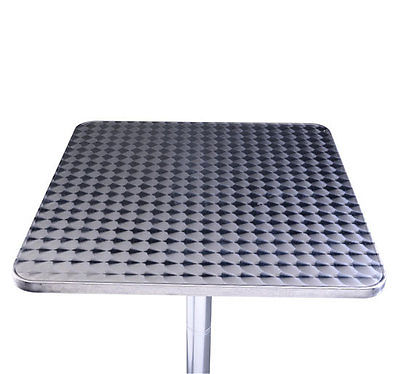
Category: table